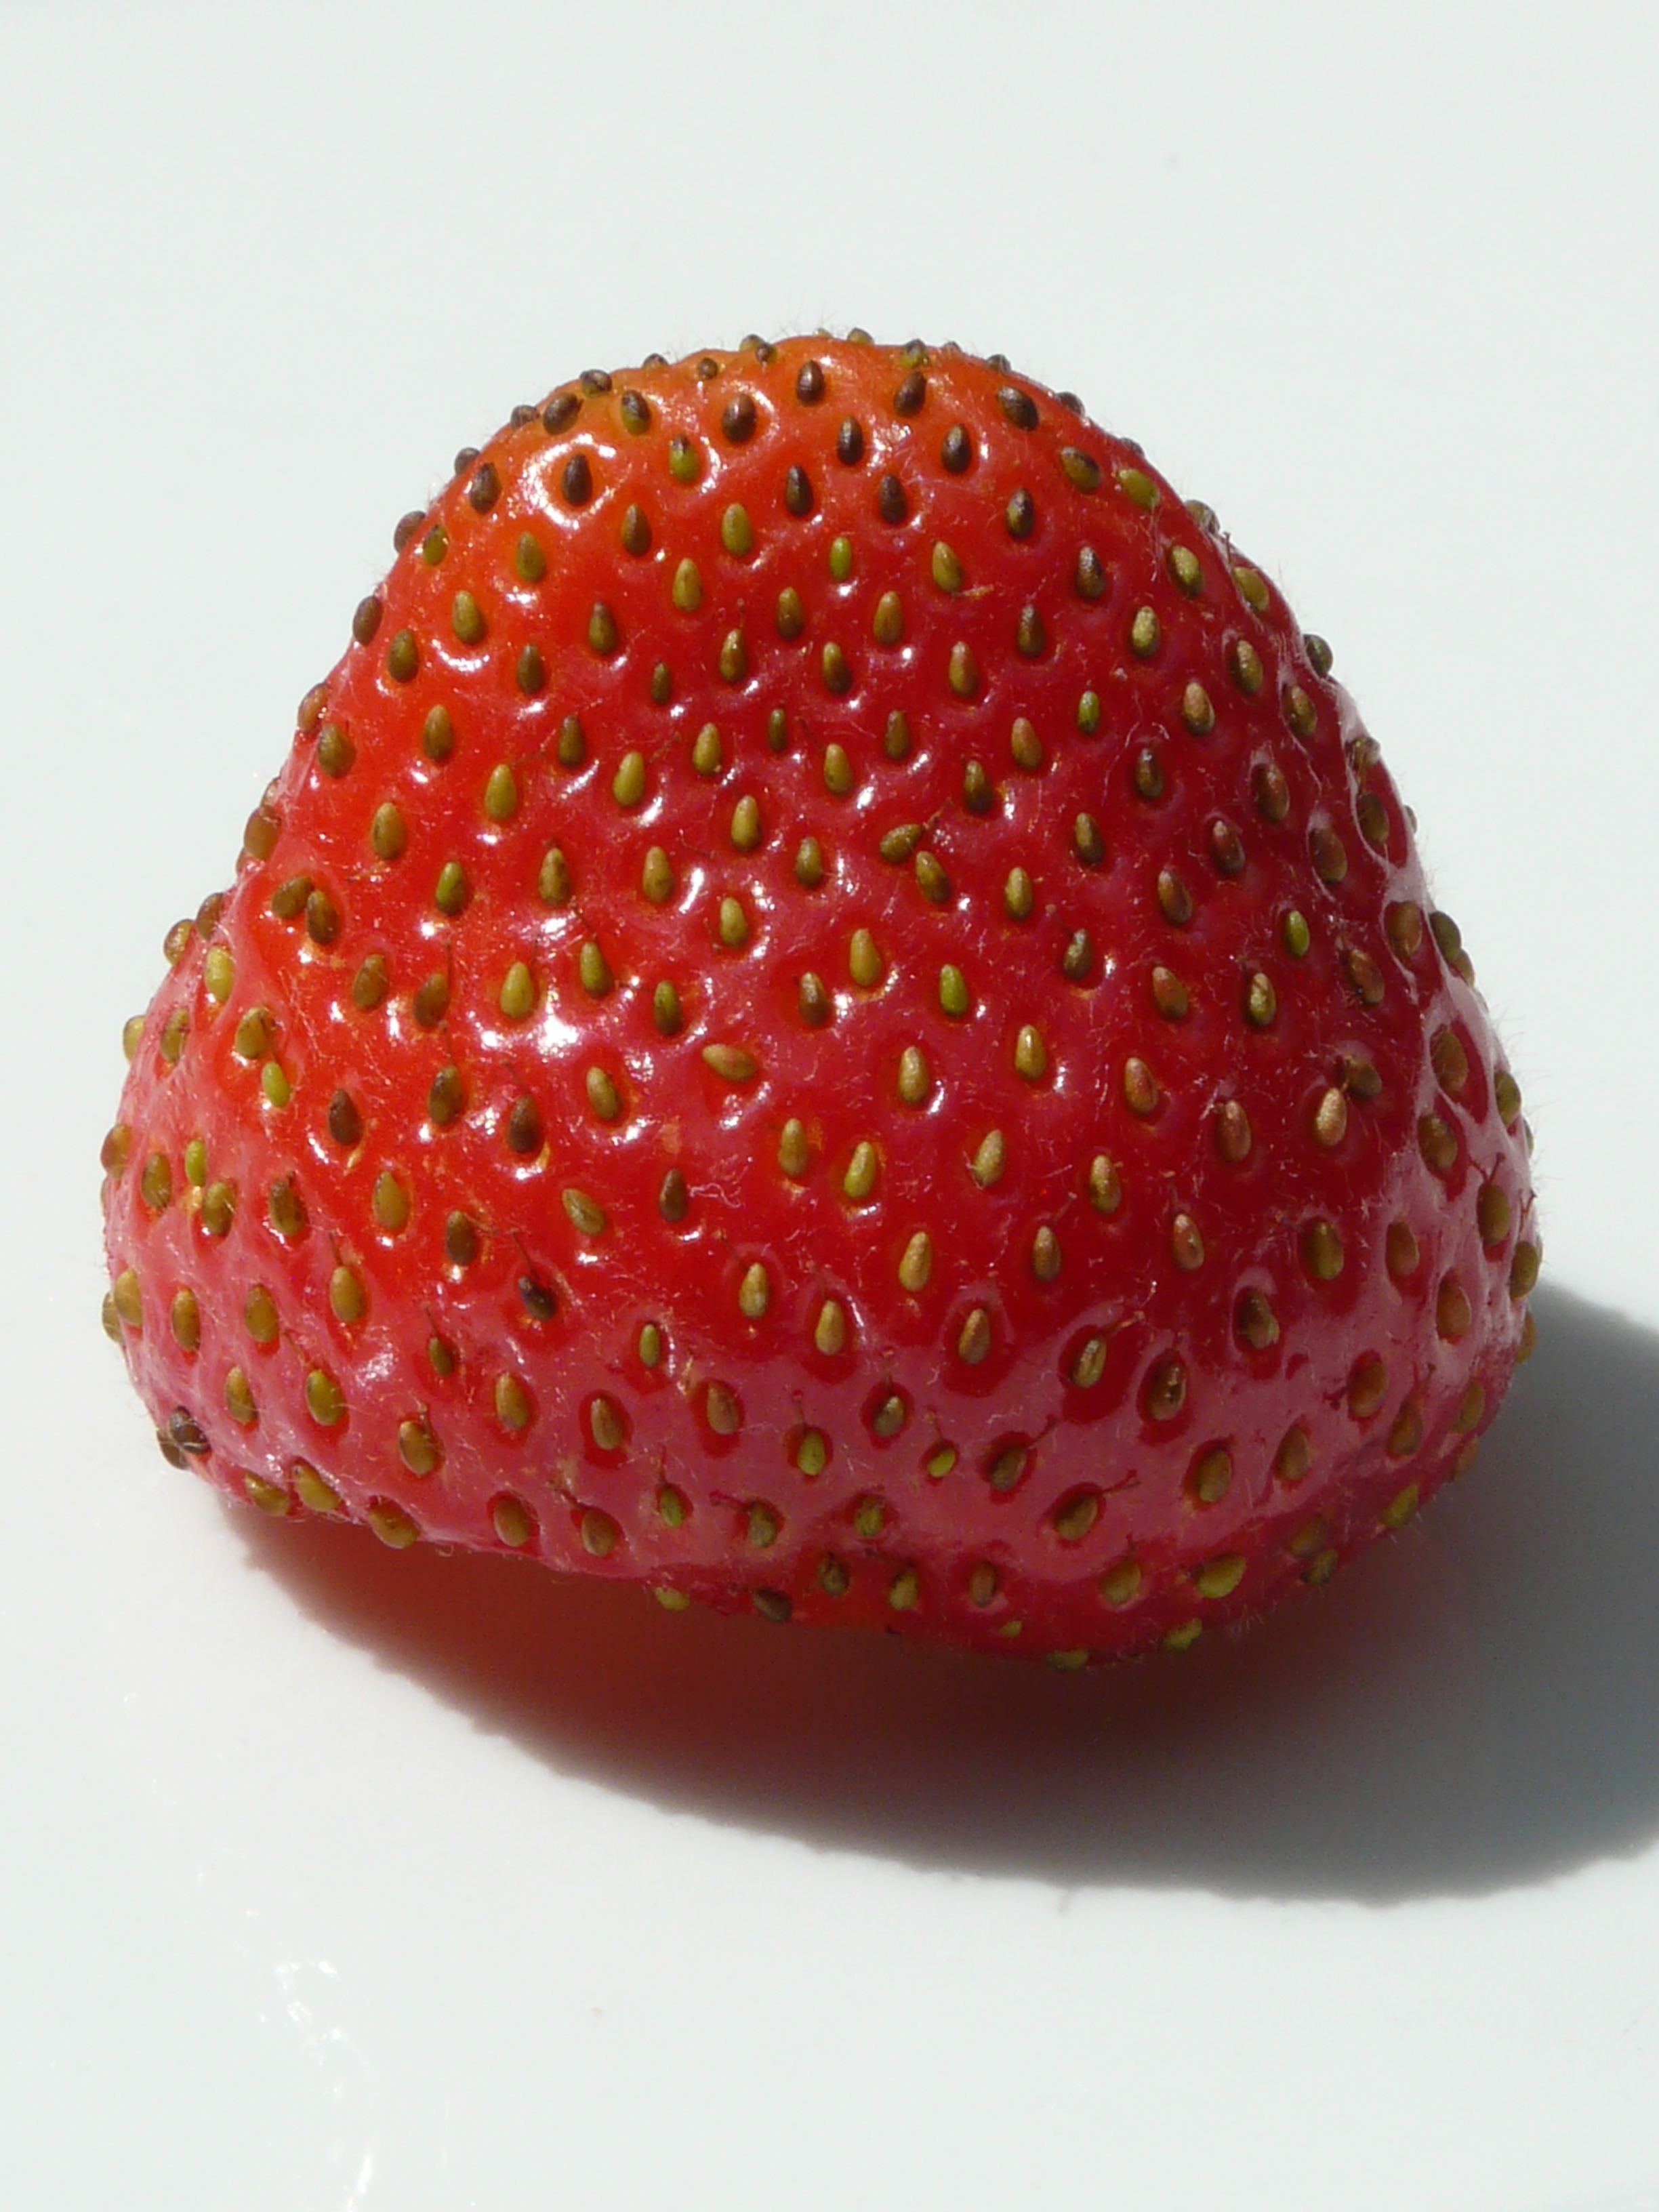
plant, fruit, sweet, food, red, produce, delicious, strawberry, berries, fruits, strawberries, flowering plant, fruity, fragaria, collective nut fruit, garden strawberry, land plant